Merkur XR4Ti

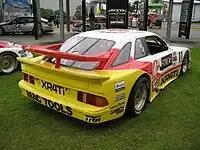
A former Trans-Am Merkur XR4Ti which won the GTO class at the 1988 24 Hours of Daytona: The large double rear wing is evident.

Despite the XR4Ti never being sold outside of the United States and Canada, Andy Rouse campaigned one in the British Saloon Car Championship. Rouse took the overall title for the 1985 season and the class title for 1986 with 14 wins. In 1986, Eggenberger Motorsport was among the few to use an XR4Ti to compete in the European Touring Car Championship and the Deutsche Tourenwagen Meisterschaft (German Touring Car Championship) with positive results.